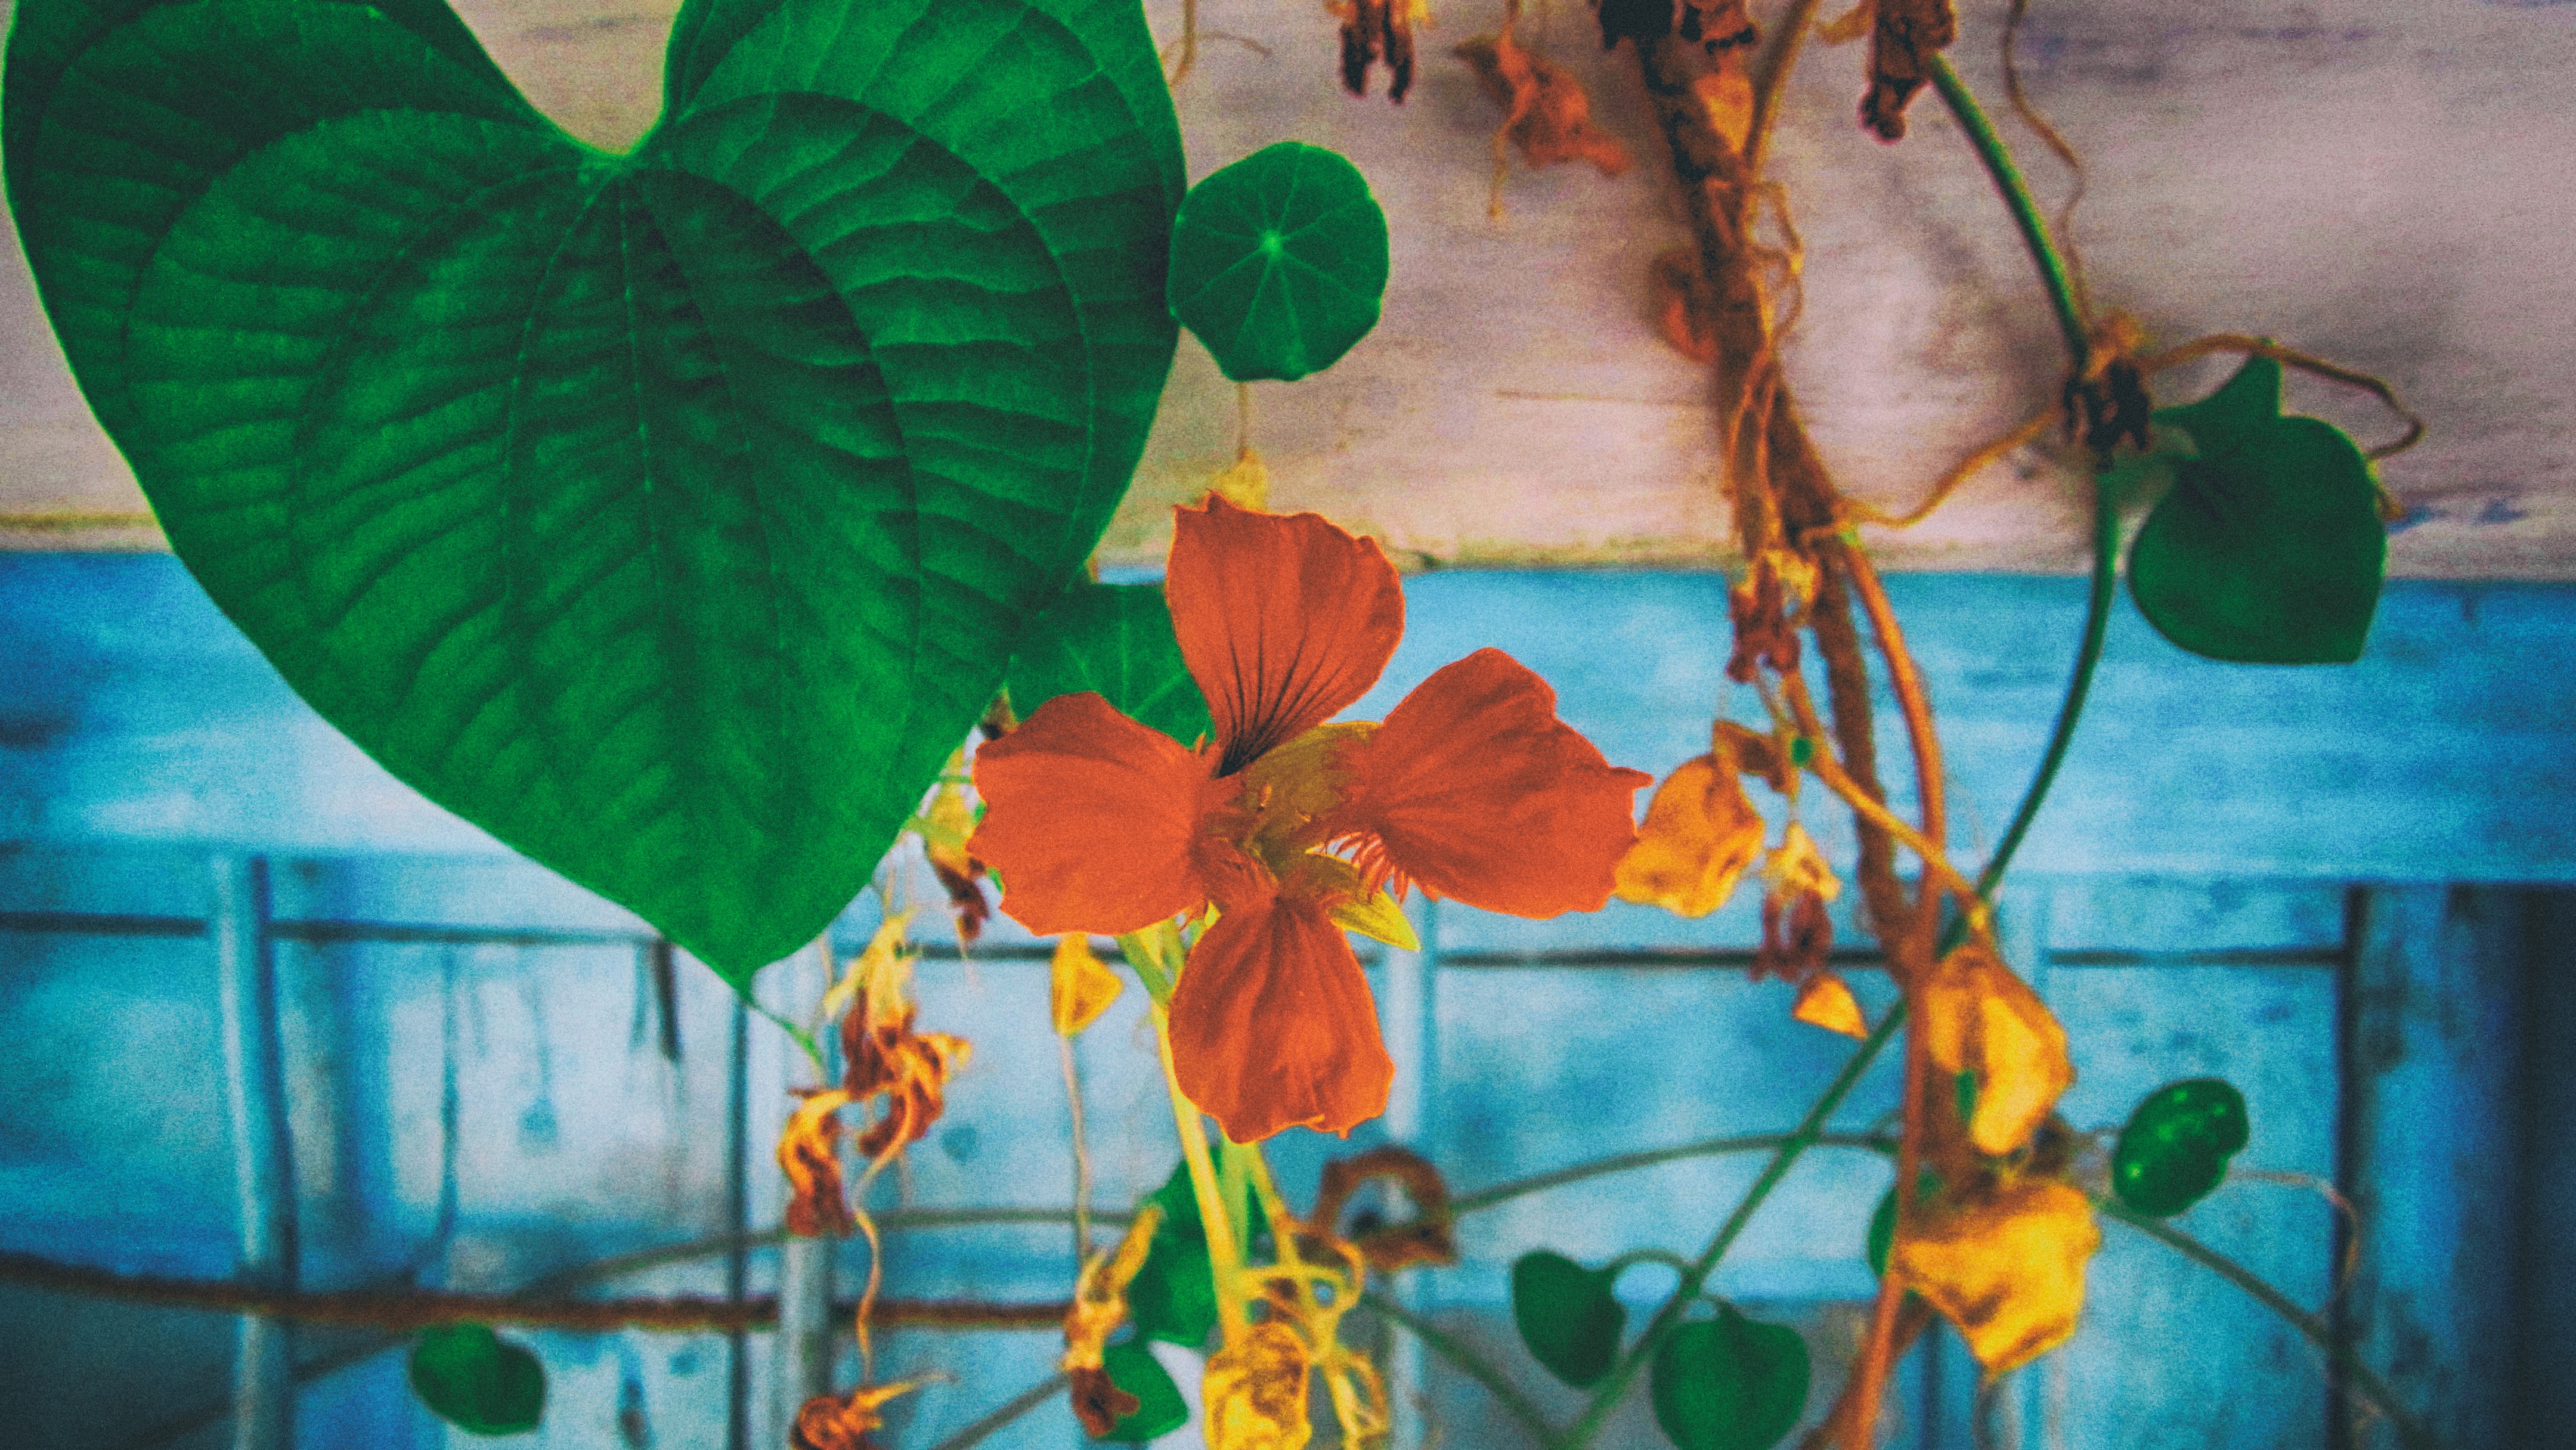
plant, leaf, flower, window, green, color, botany, flora, painting, modern art